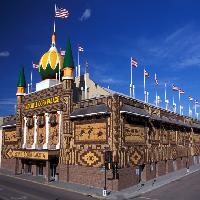
Weather: sun or clear